SkyBus (airport bus)

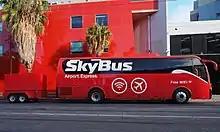
A SkyBus bus in St Kilda during 2016

The Avalon Geelong Express service operated between Avalon Airport and South Geelong railway station, with an intermediate stop at Geelong railway station. The service began in July 2017. The service operated to a timetable that was adjusted monthly, with one service connecting to every flight departing and arriving at Avalon Airport. The service was suspended during the COVID-19 pandemic and has not resumed as of February 2024.